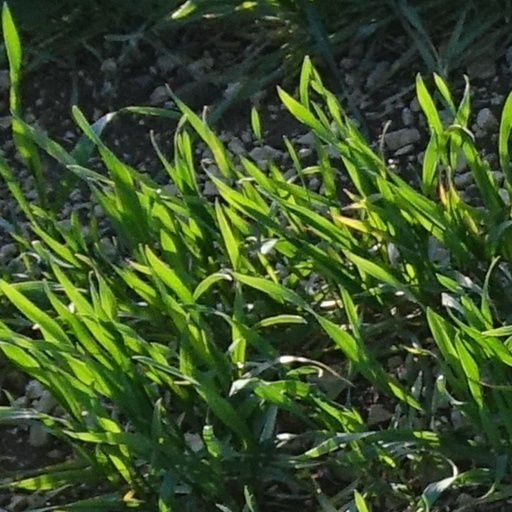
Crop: wheat